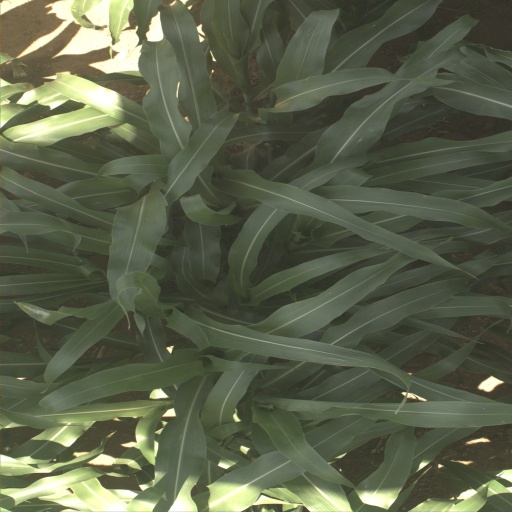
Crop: sorghum